Tyrol

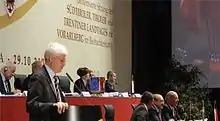
Dreier-Landtag

Tyrol was of great strategic importance to the Habsburgs. It controlled several important Alpine passes. It connected their landholdings in Further Austria. In 1406, as the Habsburg lands were split up by inheritance, Tyrol once again became a separate entity (a "Landstand"), in which the greater landowners had the right to be consulted ("Mitspracherecht"). During a confusing succession of events, in 1420 Frederick IV, Duke of Austria moved the capital of Tyrol from Meran to Innsbruck, and Meran lost its earlier importance.